Marcia Bartusiak

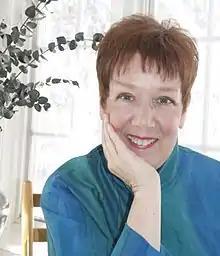

Marcia F. Bartusiak is an author, journalist, and Professor of the Practice Emeritus of the Graduate Program in Science Writing at the Massachusetts Institute of Technology. Trained in both communications (B.A. from American University, 1971) and physics (M.S. from Old Dominion University, 1979), she writes about the fields of astronomy and physics. Bartusiak has been published in "National Geographic", "Discover", "Astronomy", "Sky & Telescope", "Science", "Popular Science", "World Book Encyclopedia", "Smithsonian", and "MIT Technology Review". The author of seven books, she is also a columnist for "Natural History" magazine.